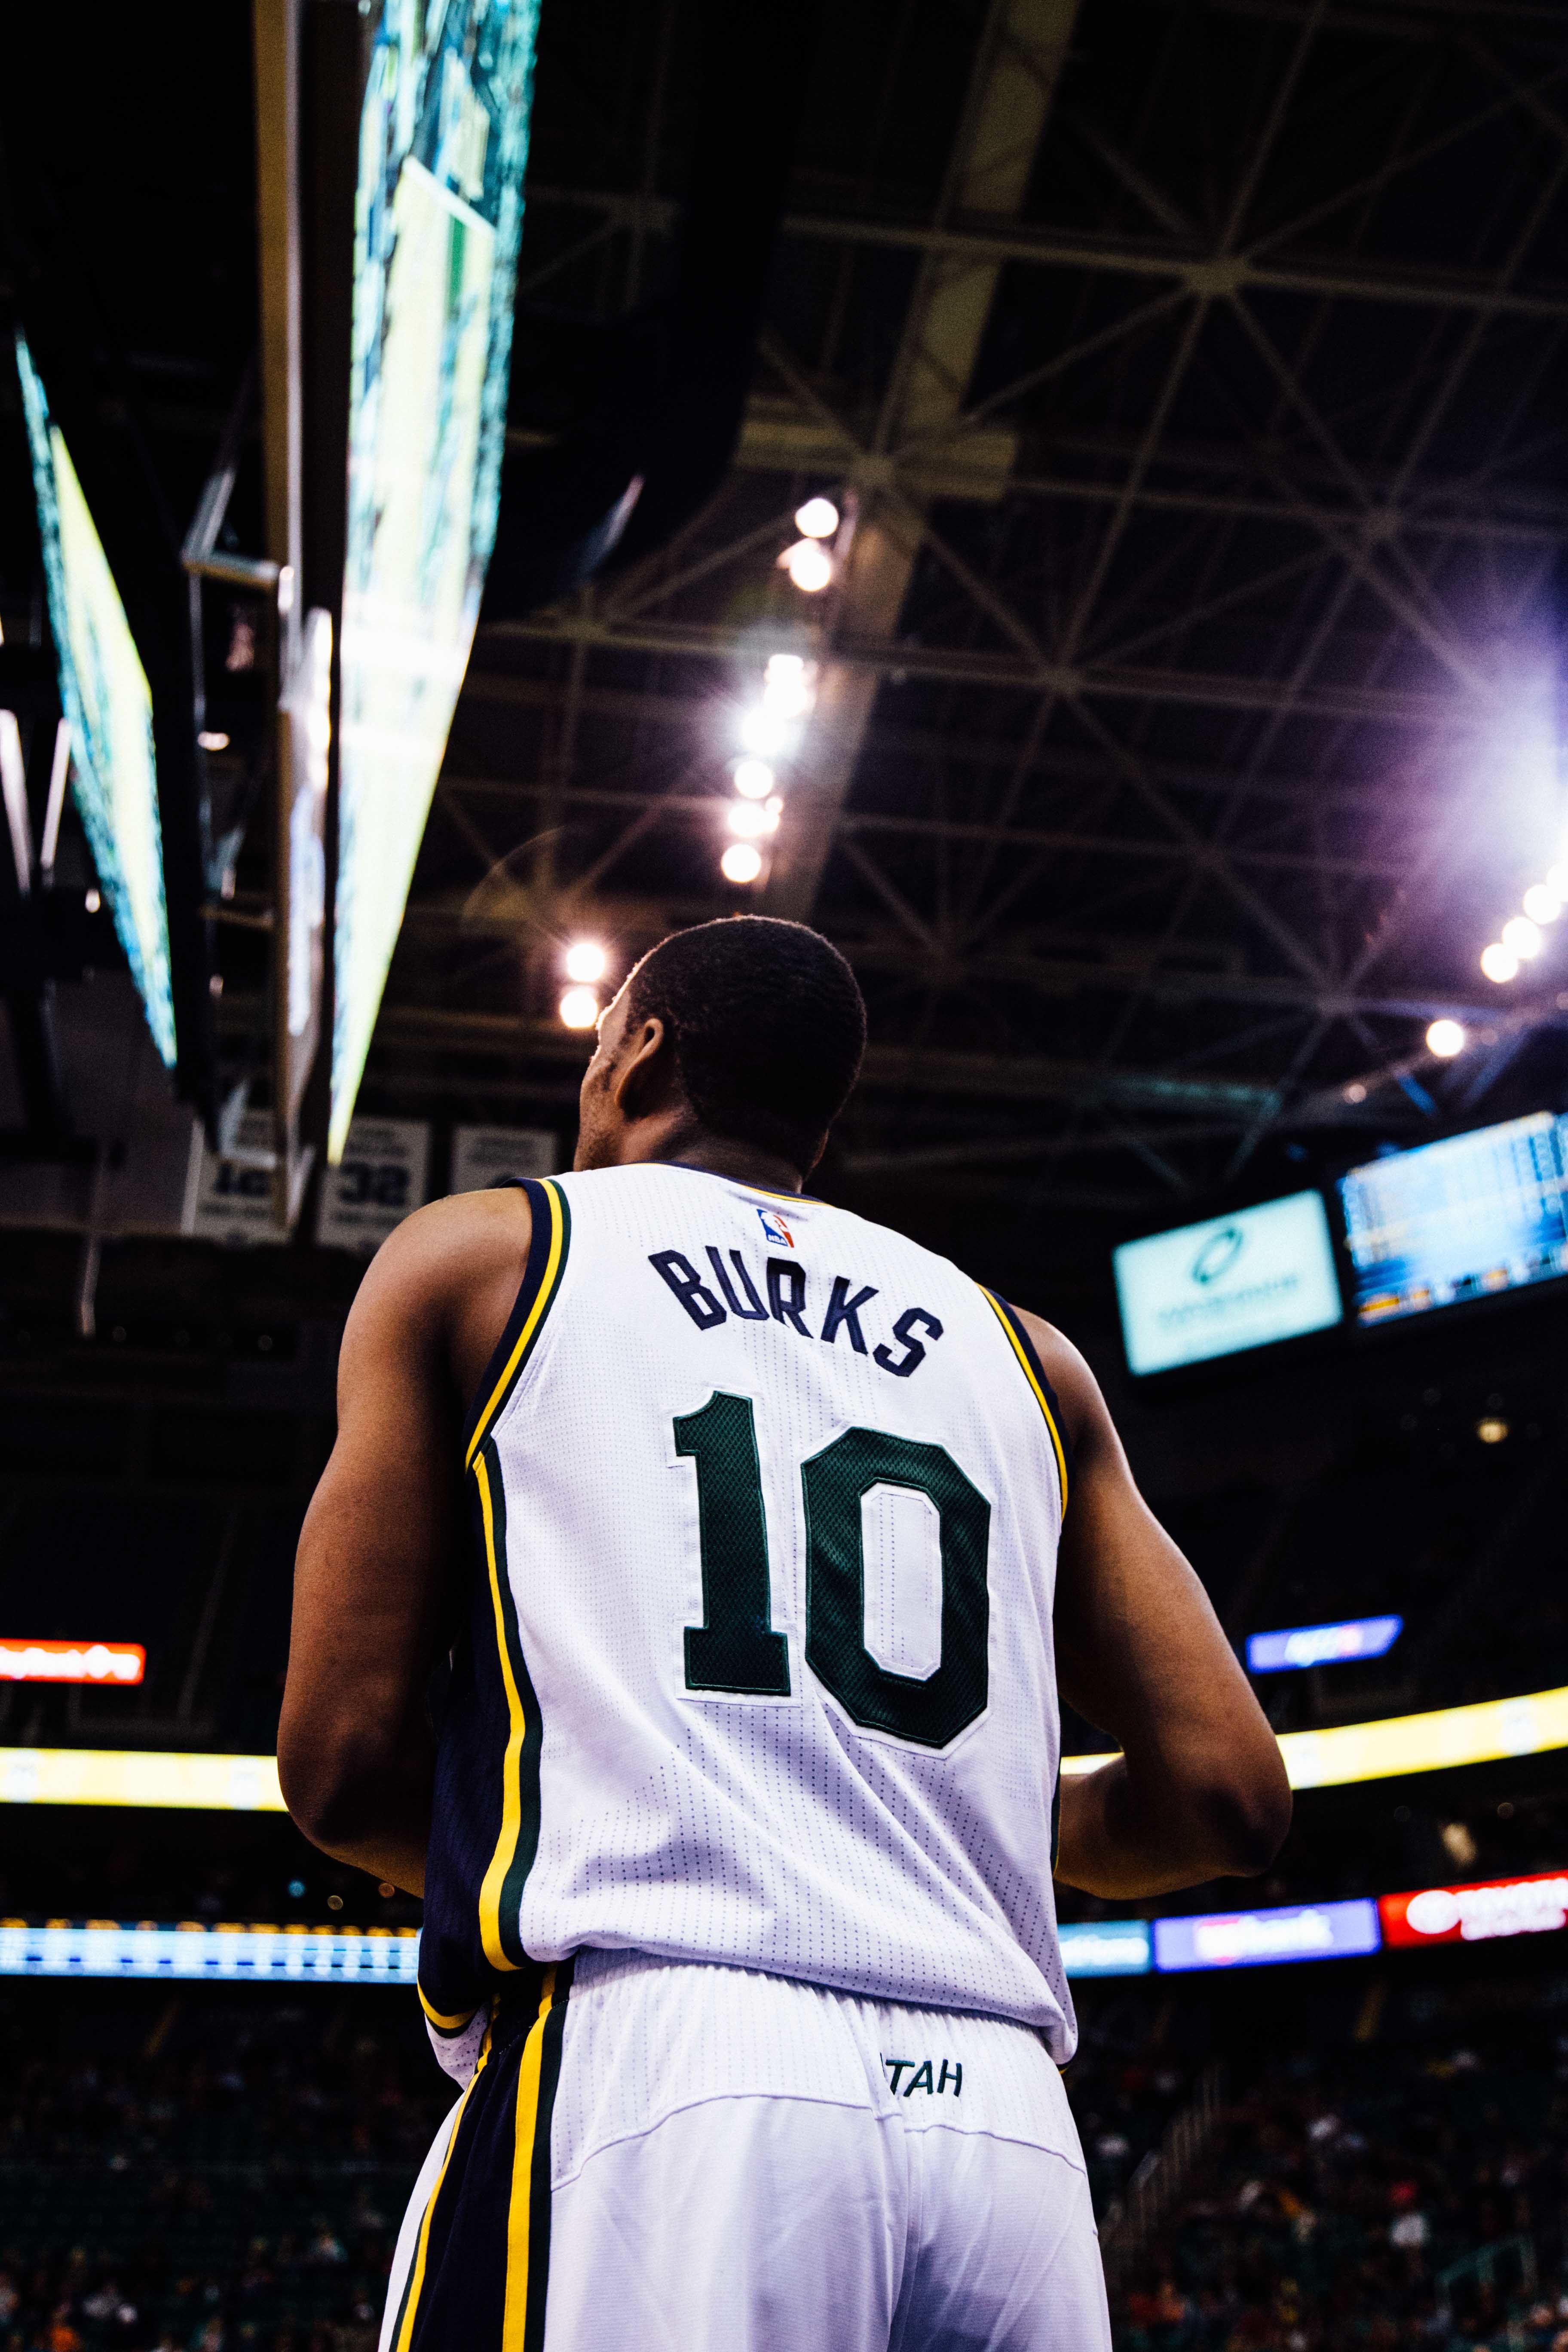
man, person, basketball, stadium, player, sports, athlete, jersey, basketball player, basketball moves, slam dunk